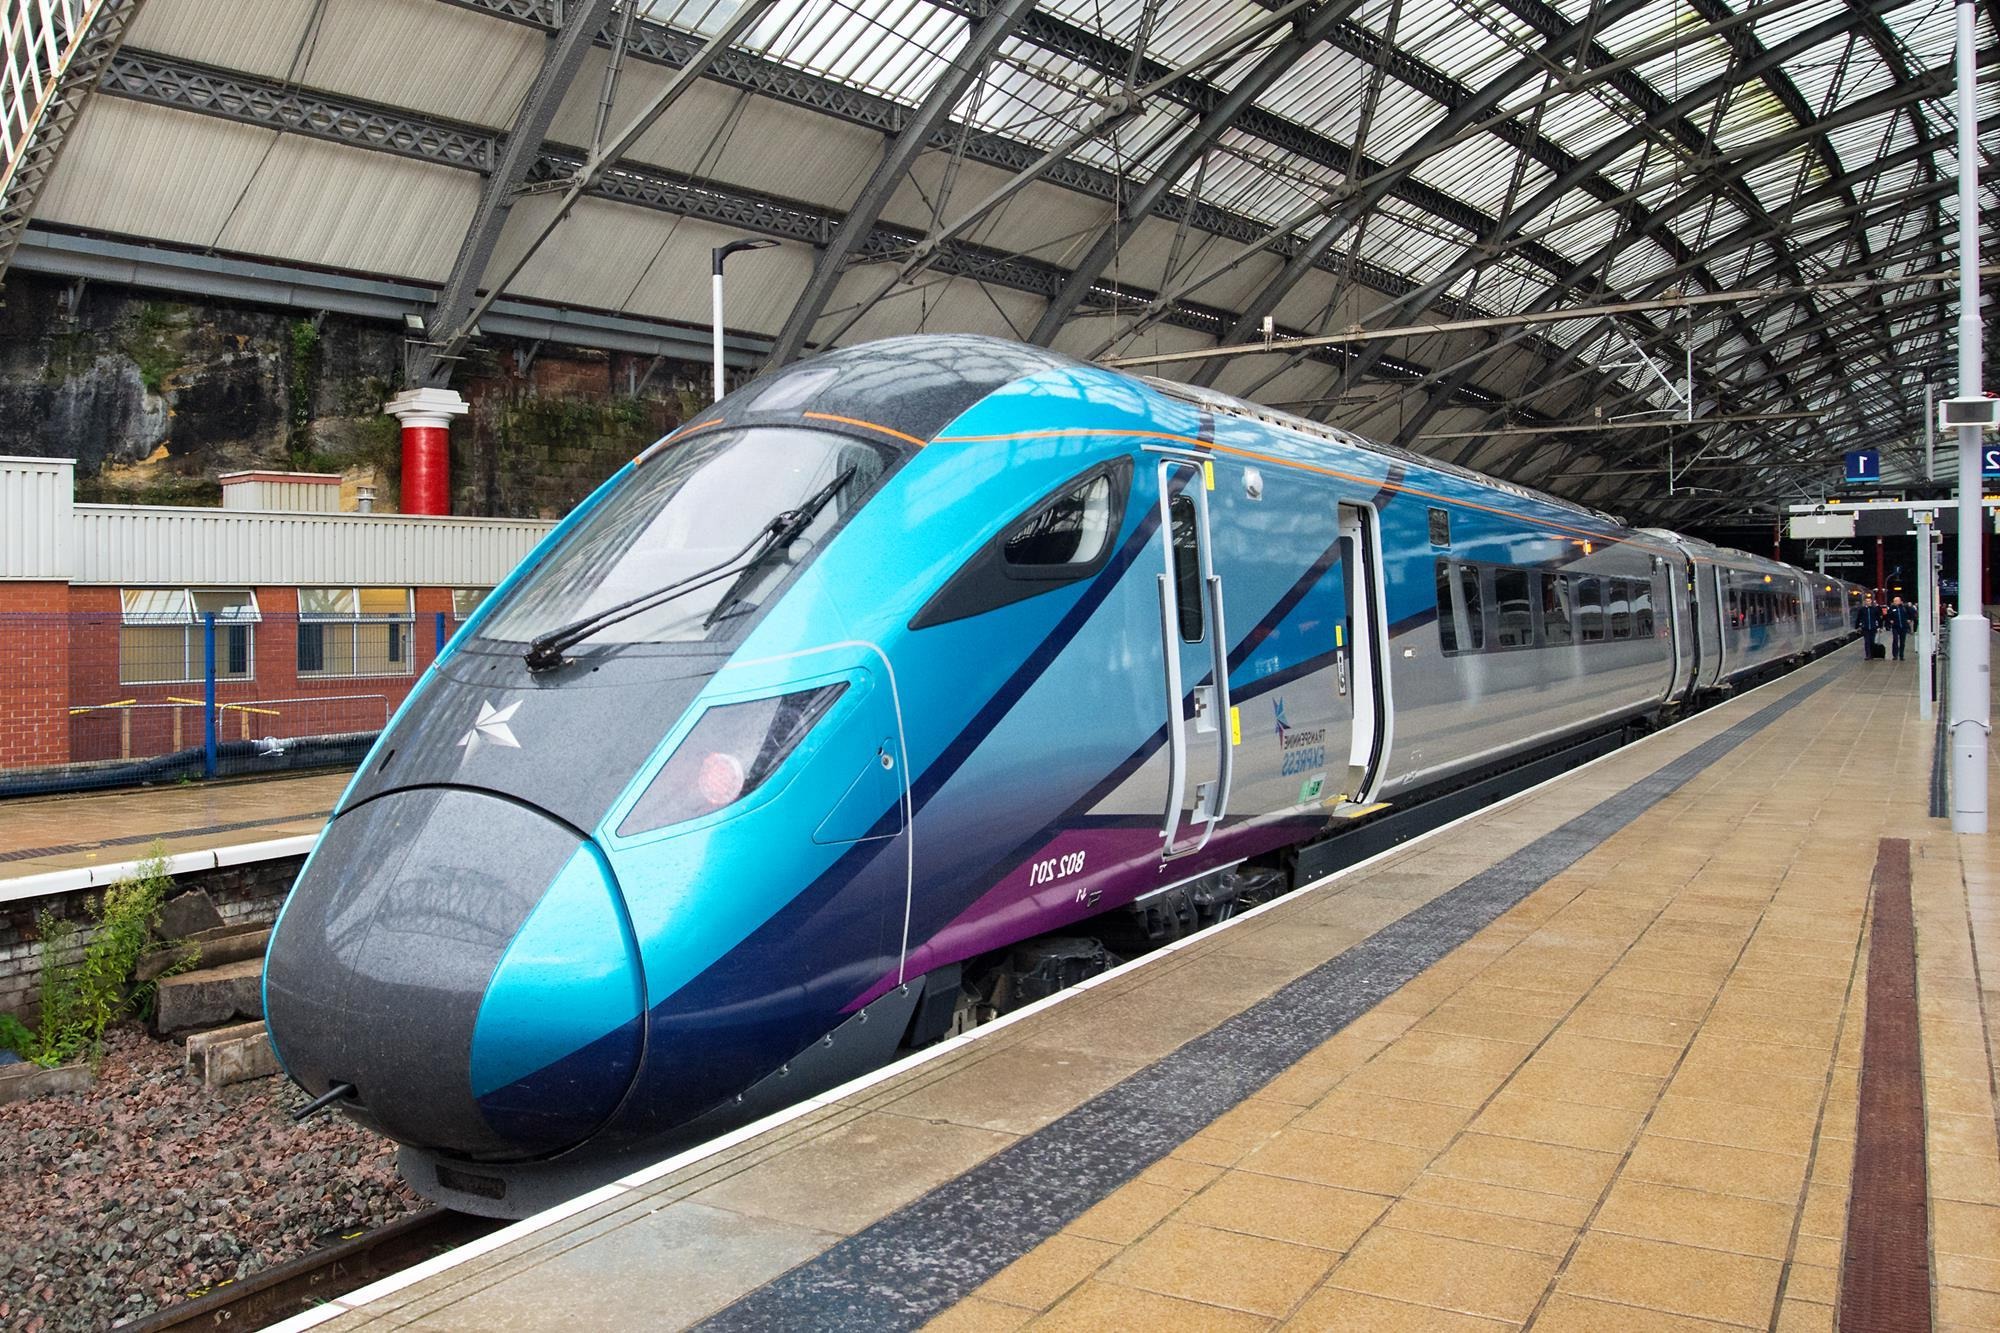
Vehicle type: Trains